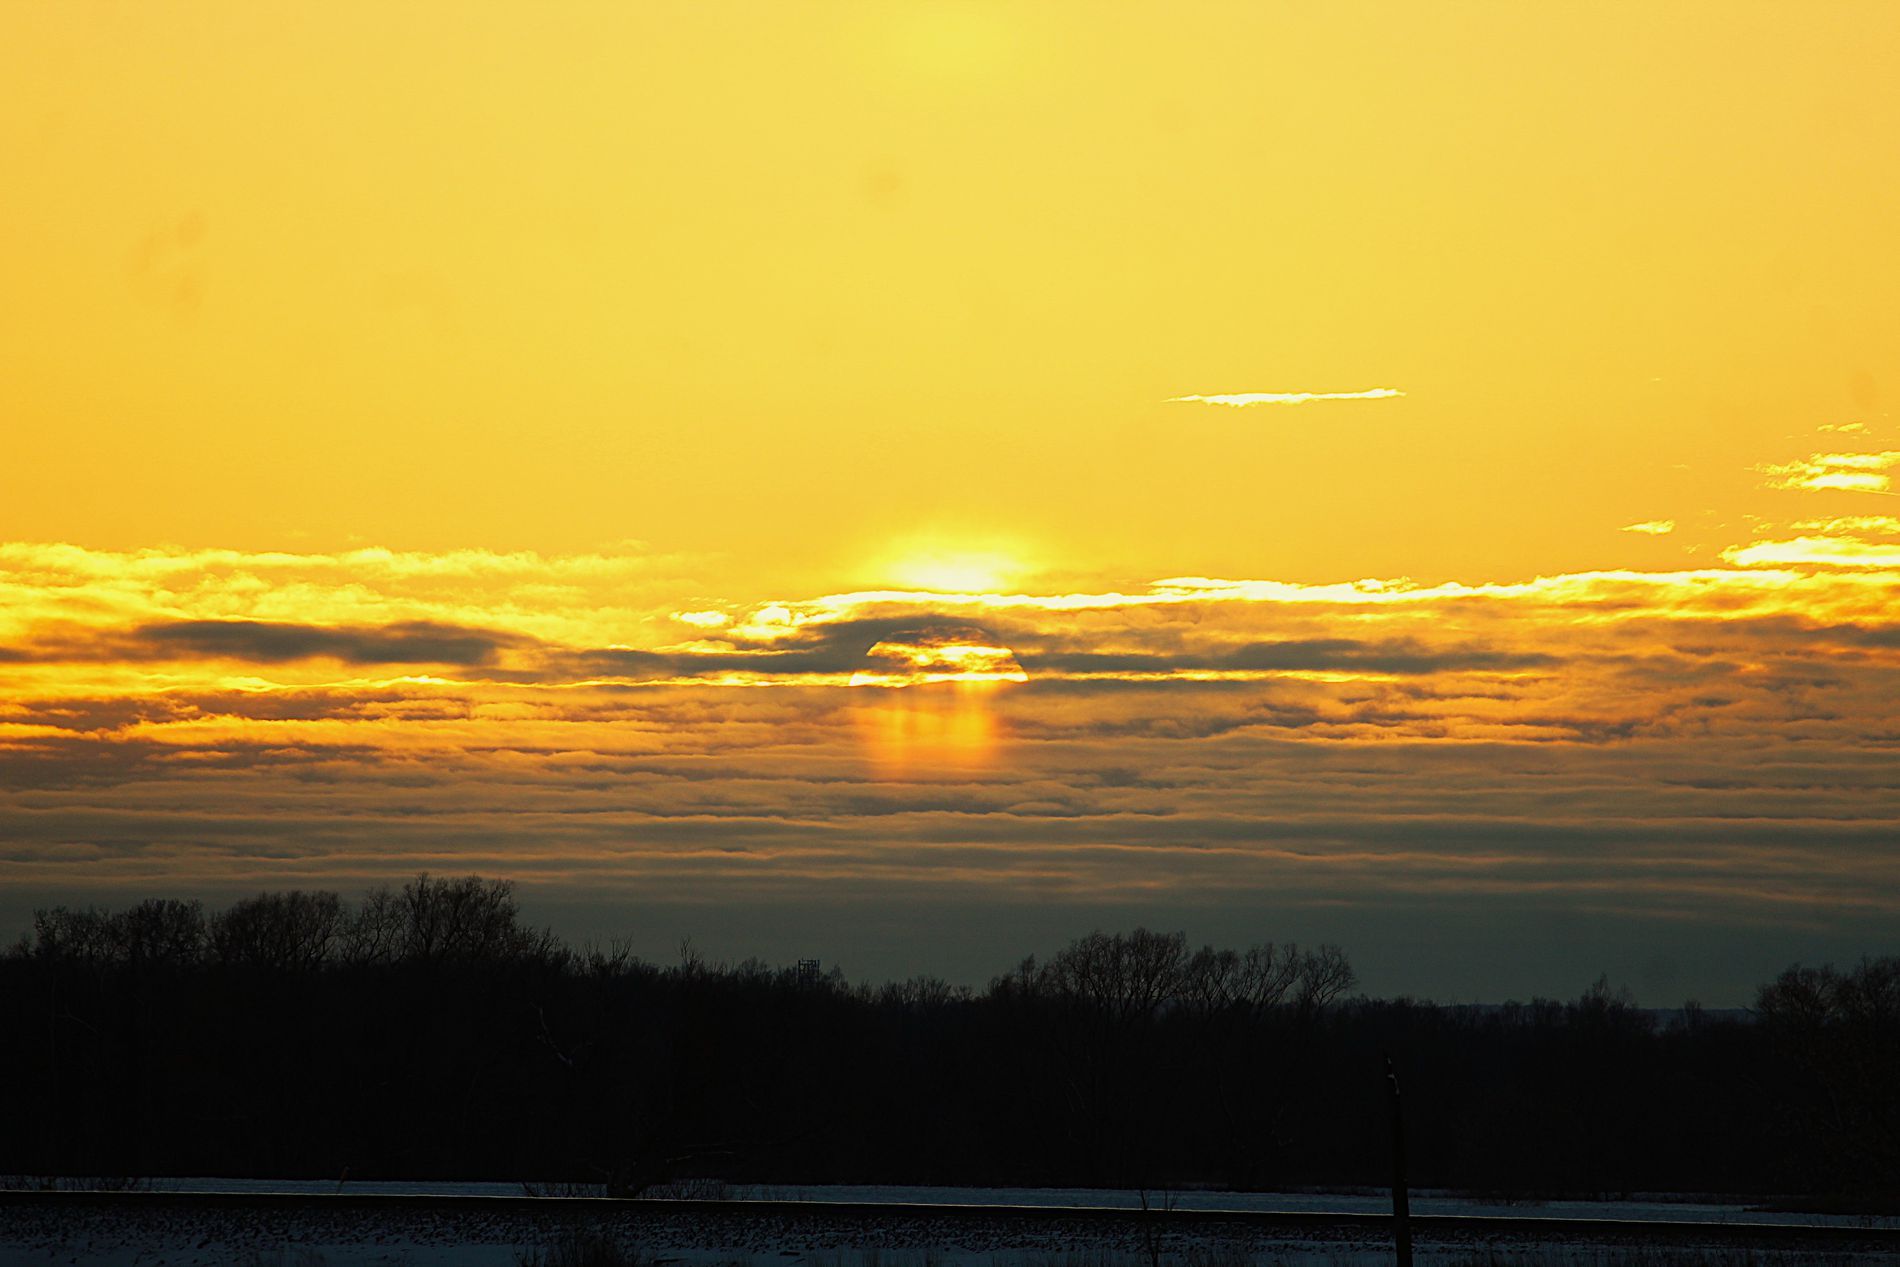
Sunset view
A picture of an amazing sunset view in cloudy sky, behind a dark landscape showing the beauty of nature in sunset time
Landscape photography of a sunset between the clouds. The sky is orange and shiny behind a dark black landscape, it's an eye-level shot and the general mood of the photo is warm and calm.
Labels: Nature, Outdoors, Sky, Sun, Sunrise, Sunlight, Sunset, Cloud, Scenery, Landscape, Horizon, Flare, Light, Plant, Vegetation, Road
Camera: Canon Canon EOS Rebel T6
Lens: EF-S55-250mm f/4-5.6 IS STM
Aperture: F7.1
Exposure: 1/320 sec
ISO: 125
Focal length: 231.0 mm